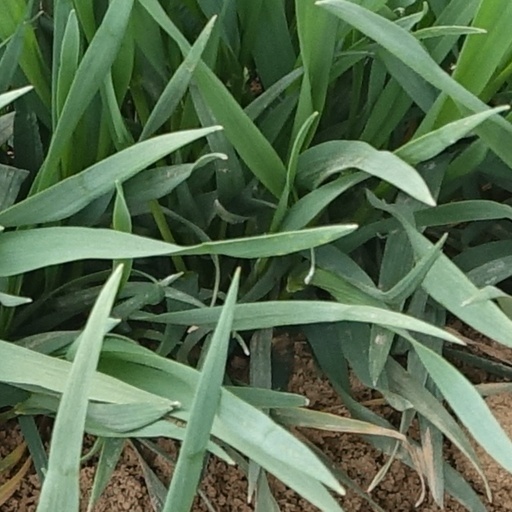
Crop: wheat